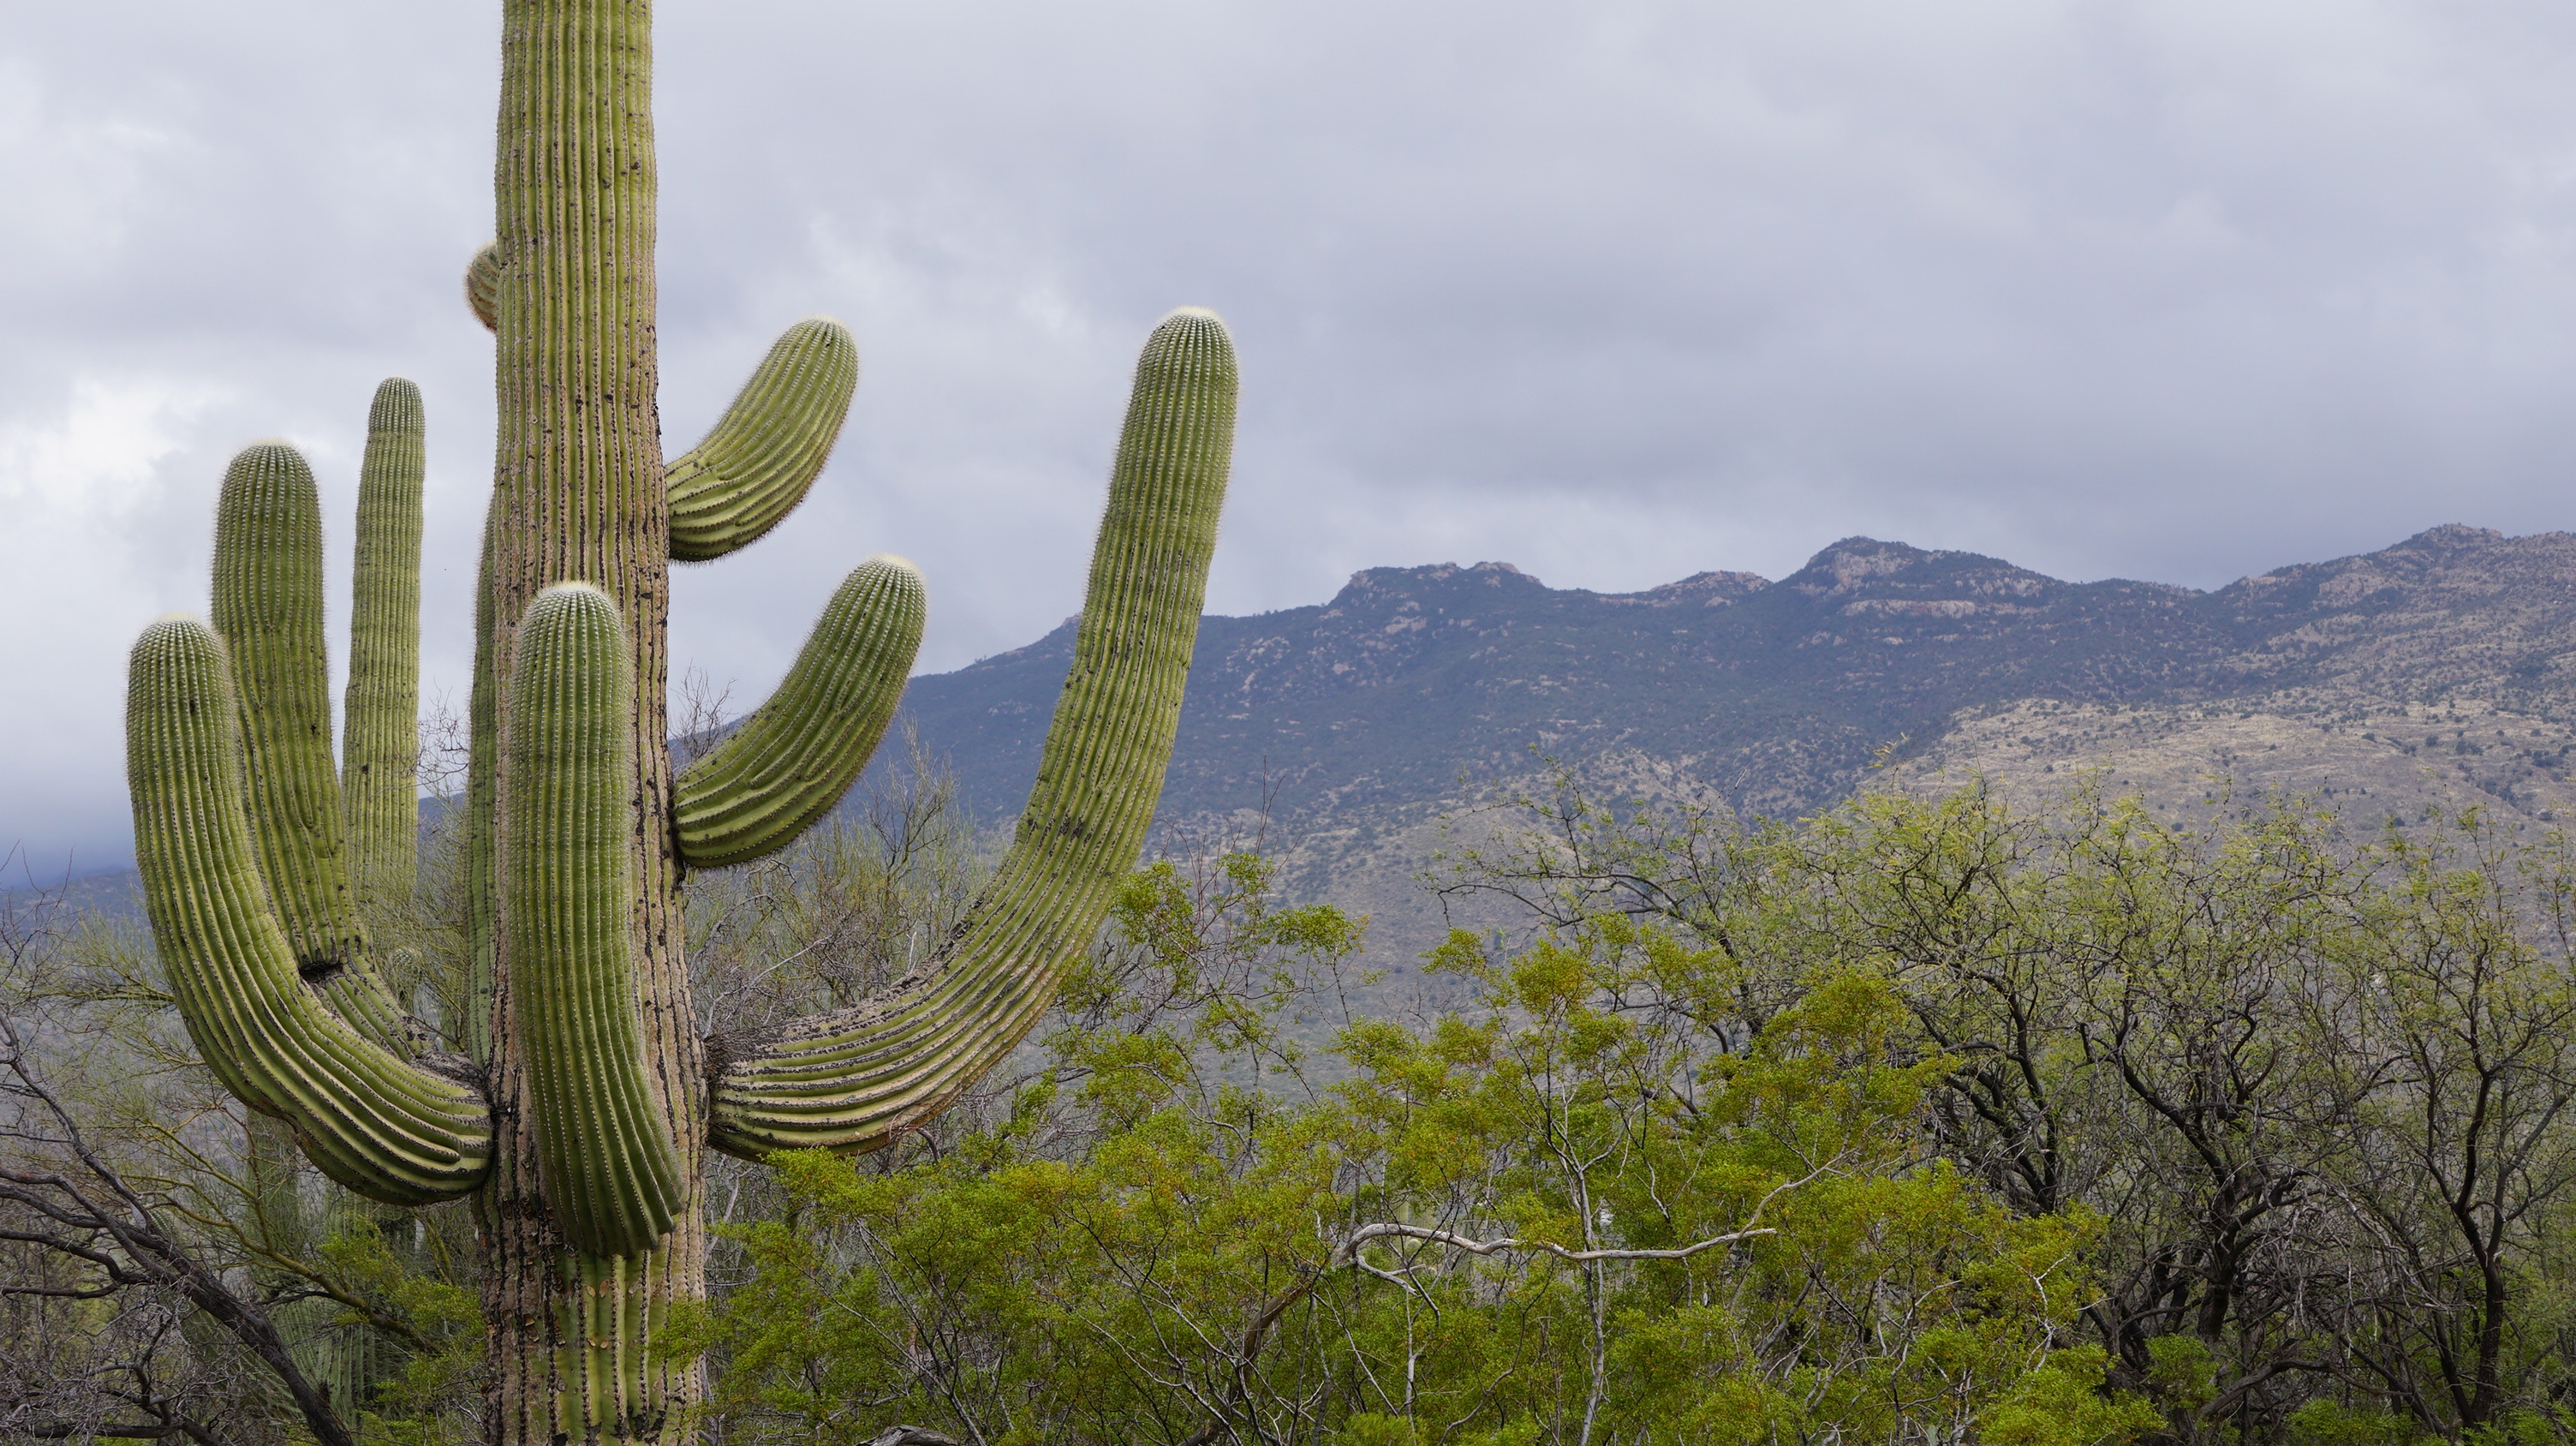
tree, nature, cactus, plant, sky, field, flower, green, botany, flora, mountains, vegetation, for all skin types, tucson, flowering plant, cactus garden, foe so cute, land plant